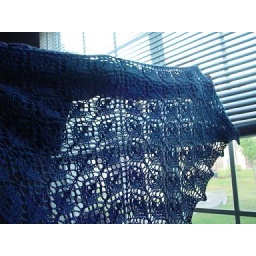
flower basket shawl. I LOVED knitting this! I used Knitpicks Gloss in Dusk.